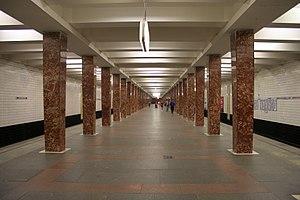
La ligne Arbatsko-Pokrovskaïa est une ligne du métro de Moscou. Elle fut la deuxième ligne de métro à être ouverte à Moscou, et relie aujourd'hui le district d'Izmaïlovo à l'est de la ville, à celui de Stroguino à l'ouest, en passant par le centre-ville. Elle compte à l'heure actuelle 21 stations, et s'étale sur 43,7 kilomètres de long, ce qui en fait la plus longue ligne de la ville.
La liste des stations du métro de Moscou présente les stations des 12 lignes qui composent le métro de Moscou aujourd'hui.